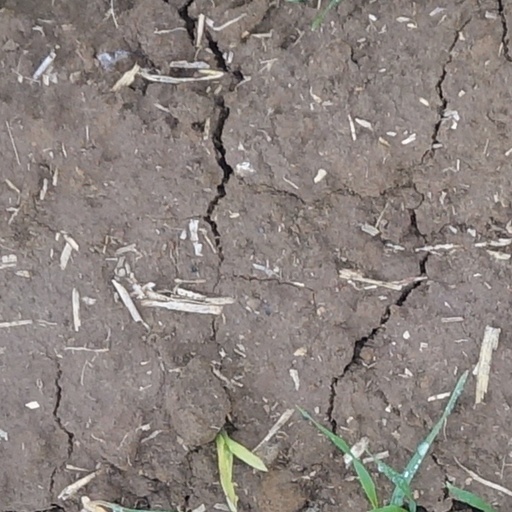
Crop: wheat